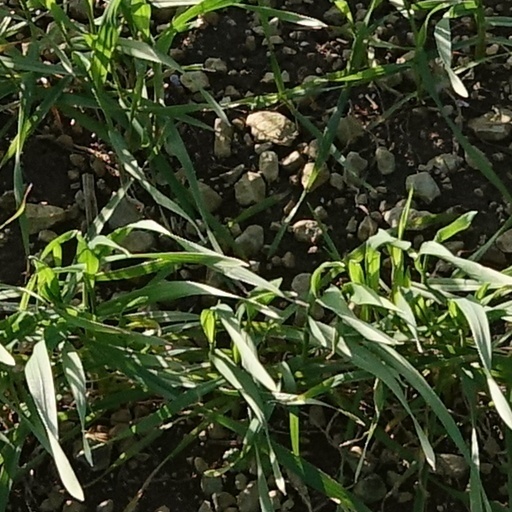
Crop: wheat